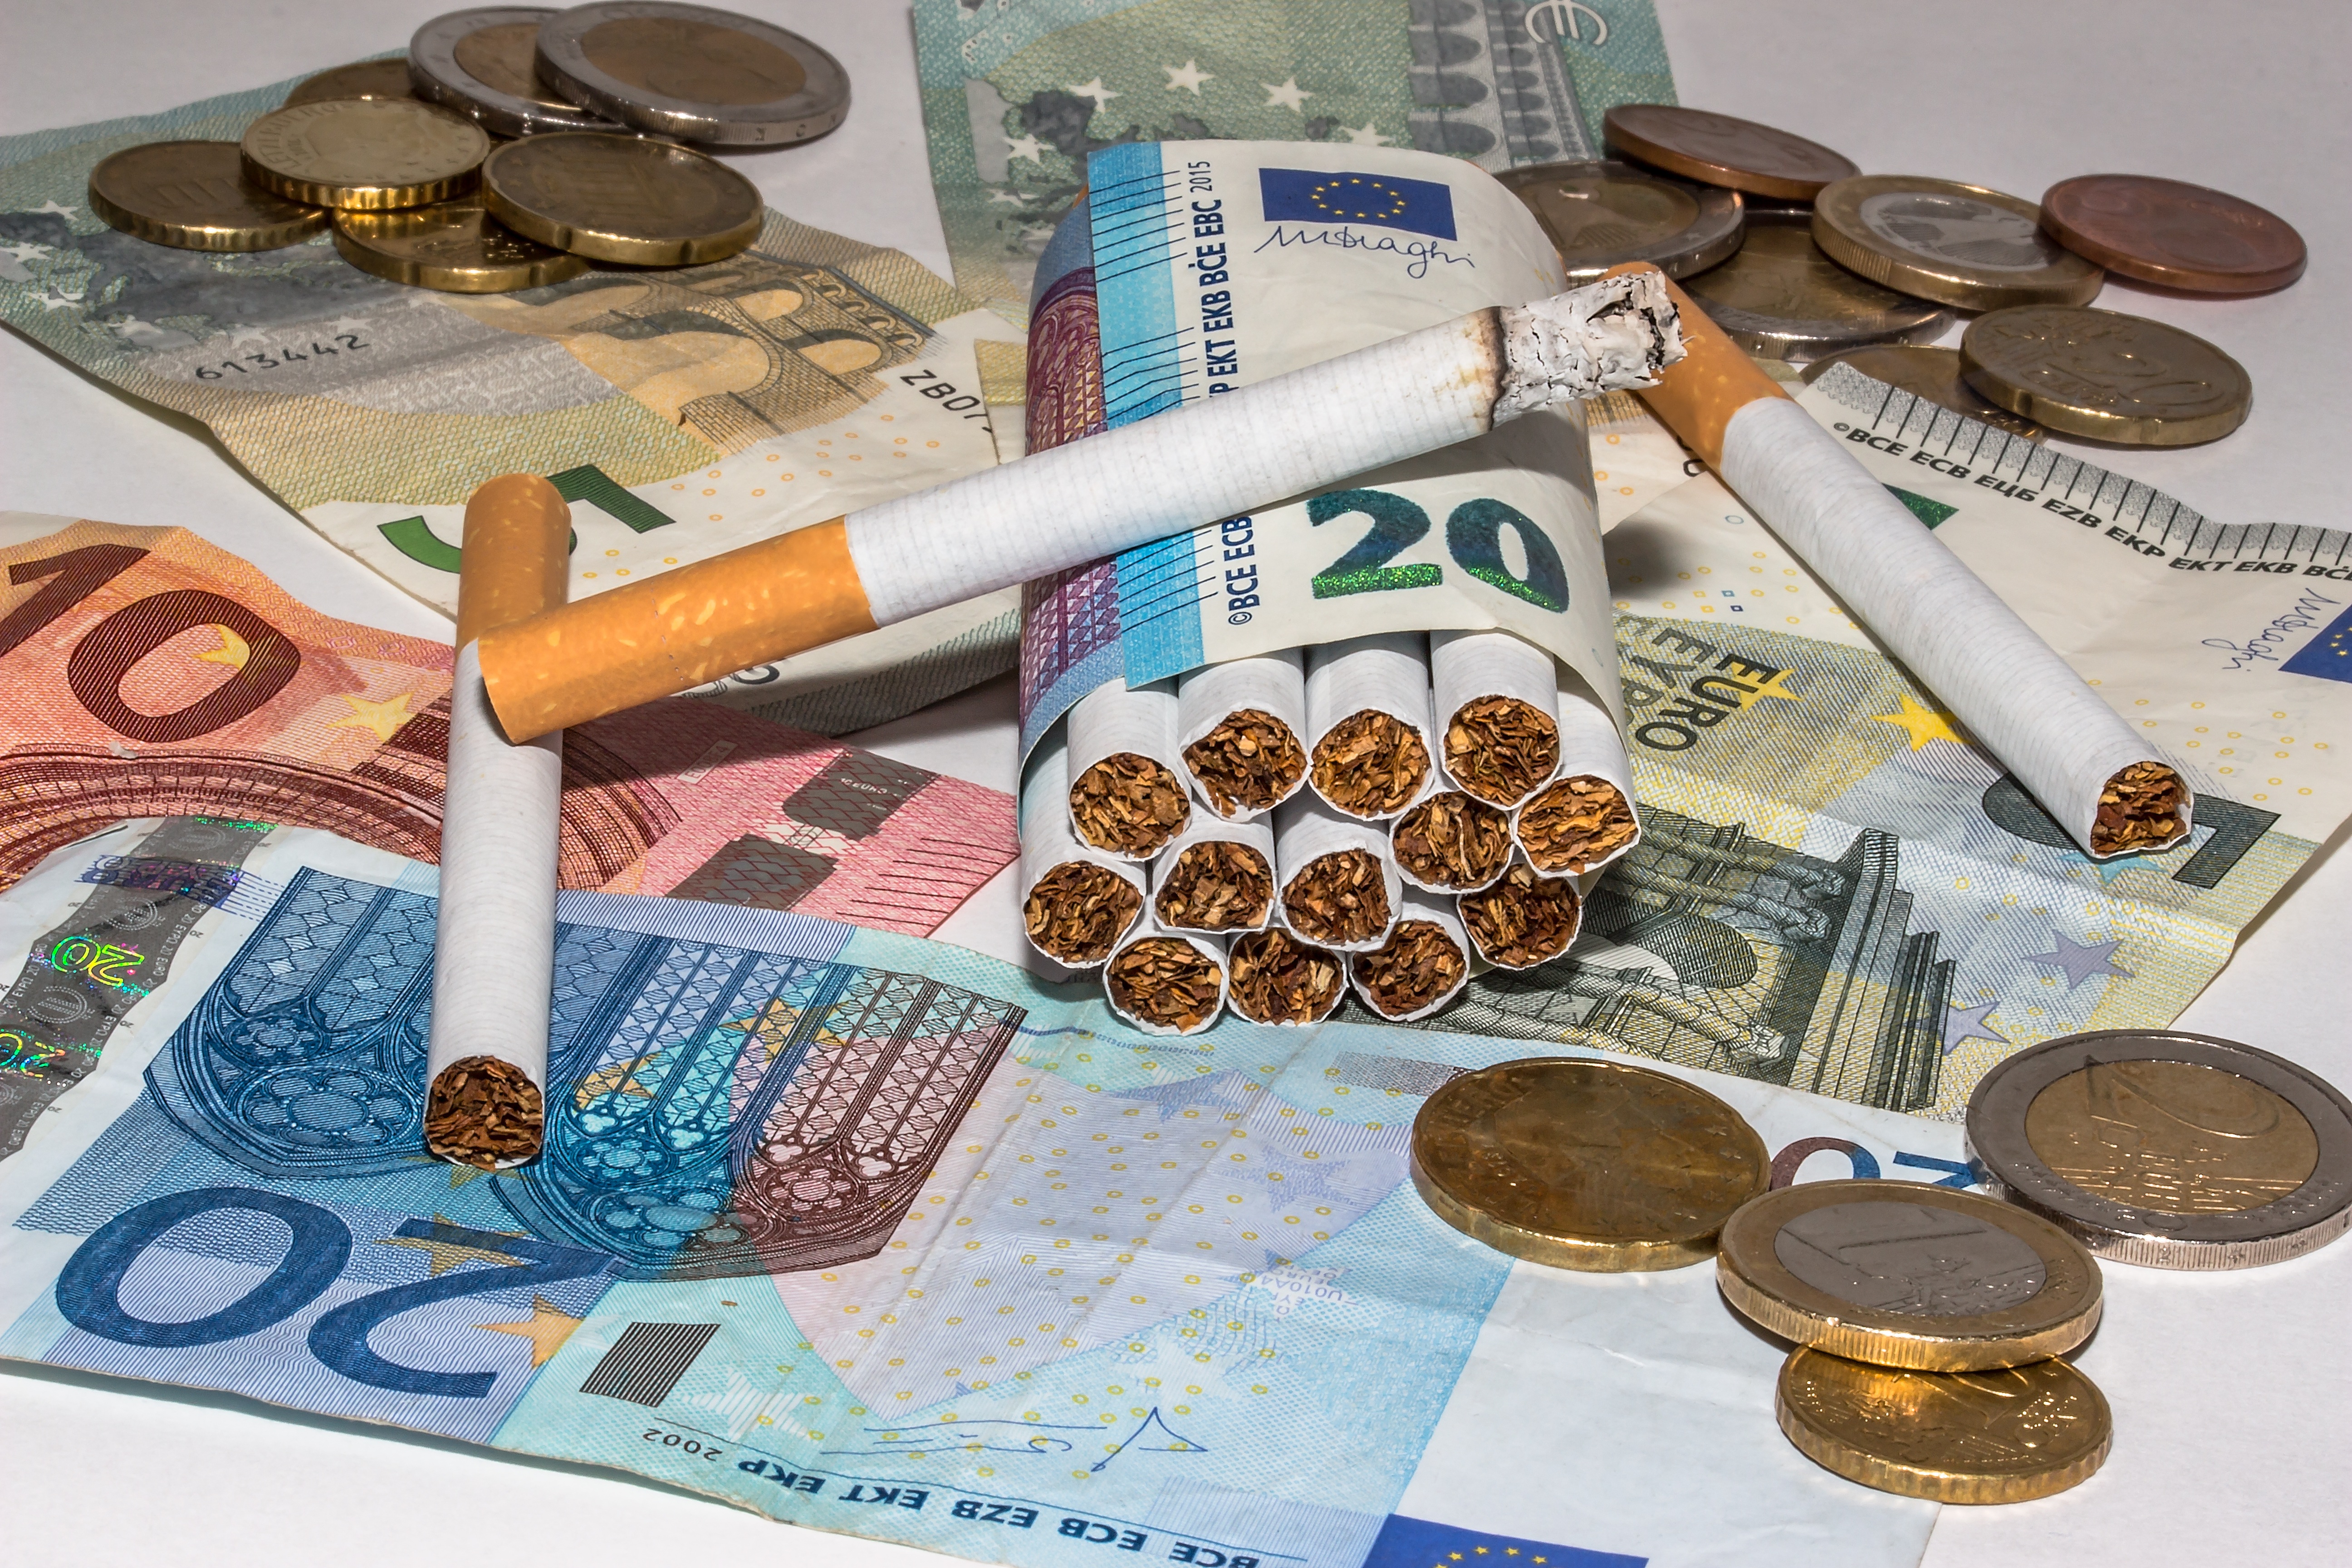
smoking, money, ash, product, cash, cigarettes, currency, saving, expensive, addiction, unhealthy, banknote, bank note, dependent, expenses, euro notes, harmful, rolled cigarettes, burning cigarette, cold ash, its dependencies